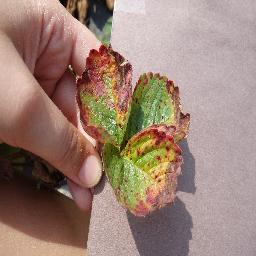
Label: Strawberry___Leaf_scorch